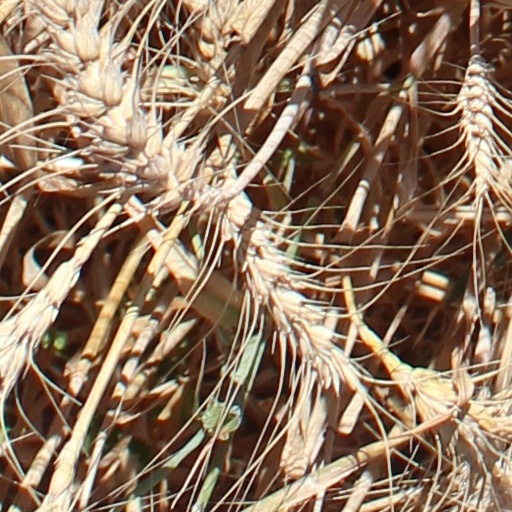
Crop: wheat